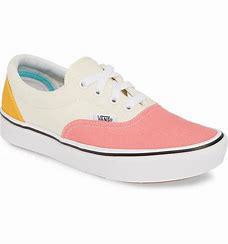
Brand: Vans
Model: Comfycush Era